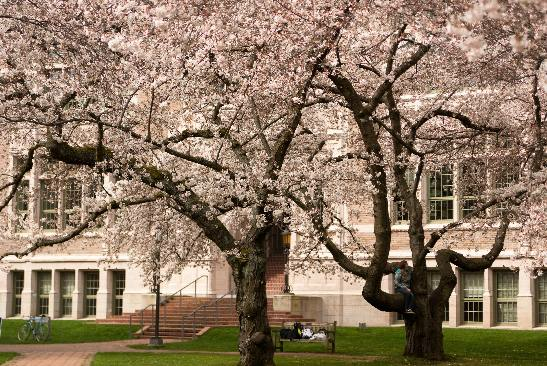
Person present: No